Cajun music

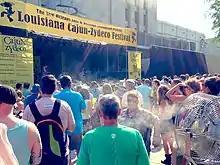
Louisiana Cajun-Zydeco Festival, 2015.

Contemporary Cajun music is influenced by rock, R&B, blues, soul, and zydeco music. Although led by the accordion, the electric guitar, washboard, and keyboard are all present in this form. Musicians such as Wayne Toups, Roddie Romero and the Hub City Allstars, Lee Benoit, Damon Troy, Kevin Naquin, Trent LeJeune, and Steve Riley and the Mamou Playboys have popularized this modern form of Cajun music. The band Atchafalaya, active from 1982 to 1986, is another example of this style. More recently, the Lost Bayou Ramblers have experimented with mixing traditional instruments and cutting-edge technology, as showcased on their last two records, Mammoth Waltz (2012) and Kalenda (2017). This sound has been dubbed “Heavy Cajun Psych”.